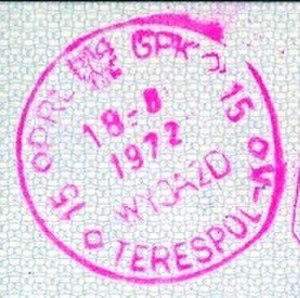
Terespol / Galleri
Terespol [tɛˈrɛspɔl] er en by og gmina i det østlige Polen på grænsen til Hviderusland ved floden Bug overfor den hviderussiske by Brest. Terespol har 5.969 indbyggere.